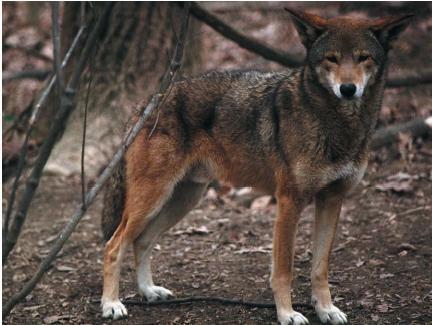
dhole